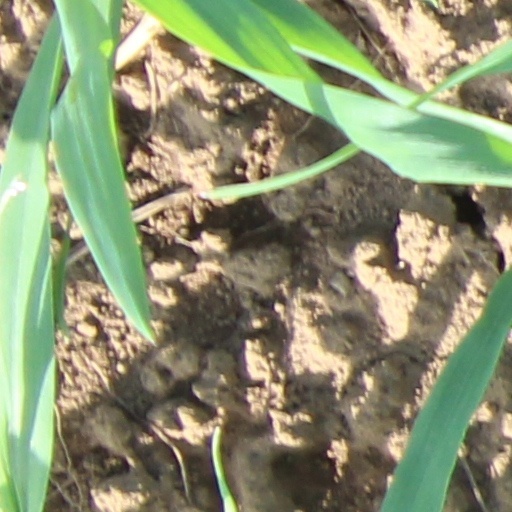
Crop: wheat